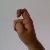
The image shows a hand gesture representing the letter 'X' in Indian Sign Language.